Eeva Ahtisaari

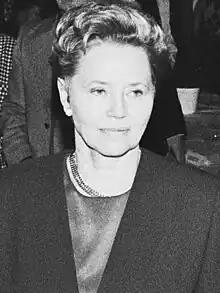
Eeva Ahtisaari in 1994

Eeva Irmeli Ahtisaari (née Hyvärinen, born June 18, 1936) is a Finnish teacher and historian who was the First Lady of Finland from 1994 to 2000. She was married to the late 10th President of Finland Martti Ahtisaari. Their son is the musician Marko Ahtisaari.